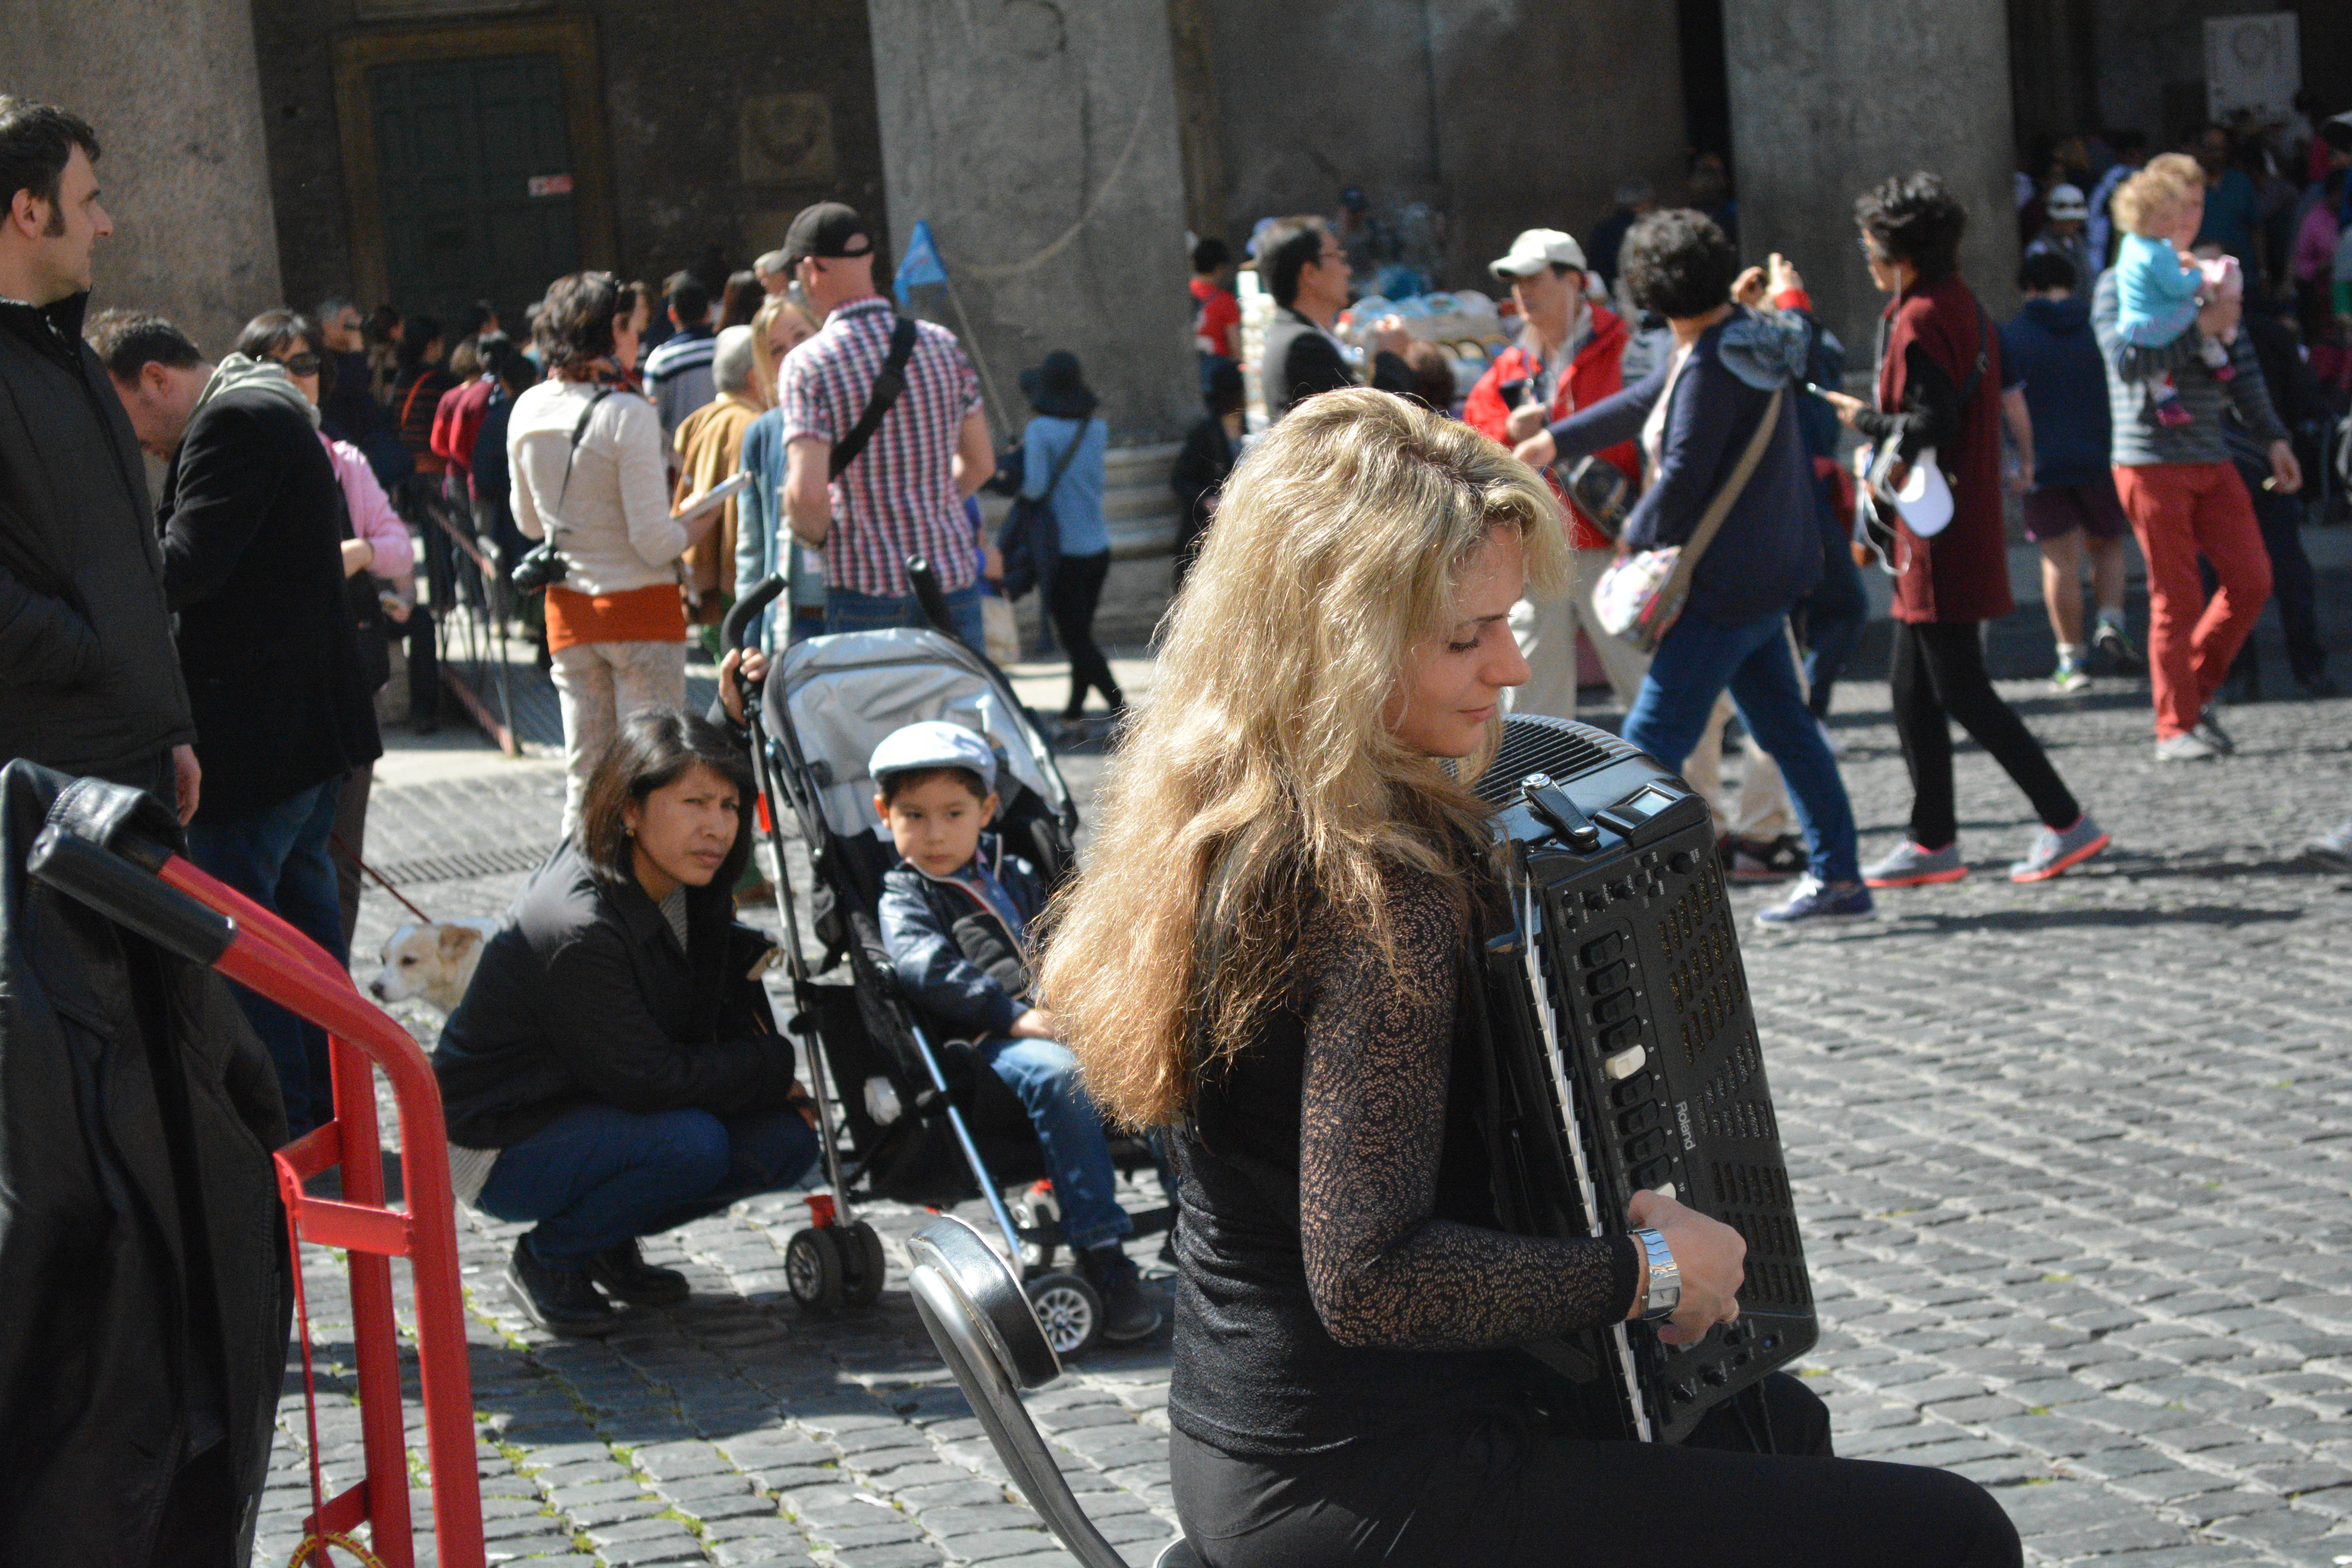
crowd, musician, performance art, festival, demonstration